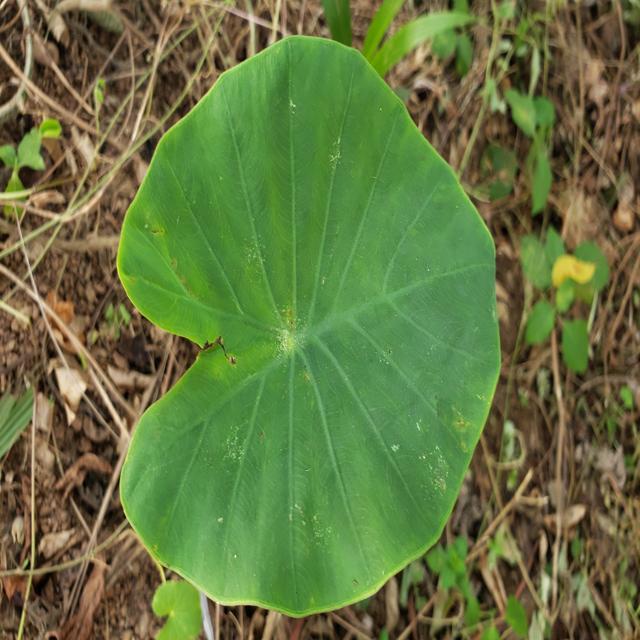
Label: Healthy